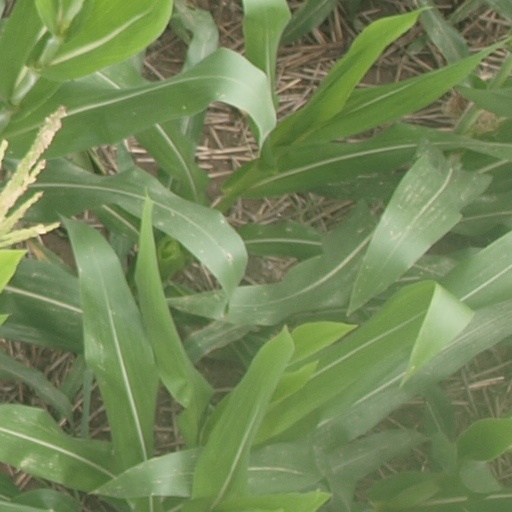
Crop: maize; corn